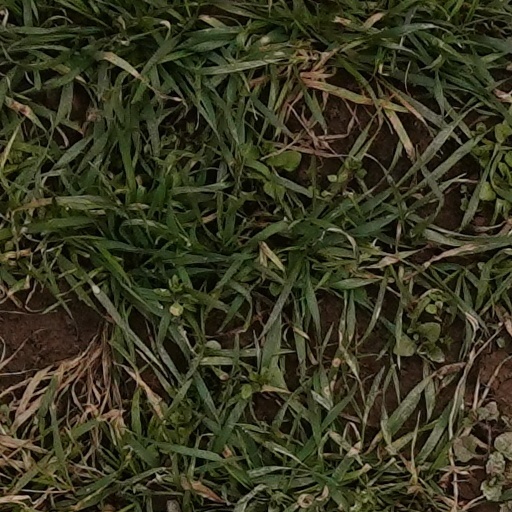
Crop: wheat